Mihama Station

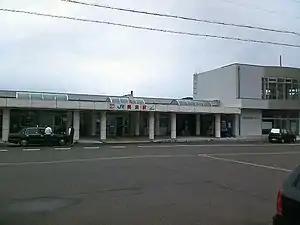
Mihama Station in June 2006

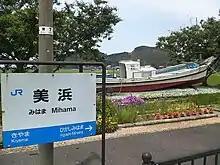

Mihama Station is served by the Obama Line, and is located 17.9 kilometers from the terminus of the line at .